1983 AT&T strike

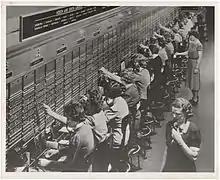
Switchboard operators were among the strikers, however their leverage was reduced by the popularity of direct dialing.

By the time the strike took place, 97% of basic phone services offered by AT&T had been automated, significantly reducing the leverage striking workers had over the company. During this time, most calls were dialed directly. One area where telecommunications workers retained leverage was in AT&T's divestment, as among the strikers were the clerical workers responsible for carrying out the process.